Mark Krikorian (soccer)

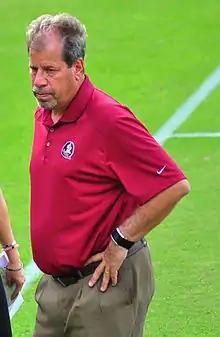
Krikorian in 2015

Mark Krikorian (born March 28, 1960) is an American sports executive and former soccer coach who is president of soccer operations and general manager of Washington Spirit.